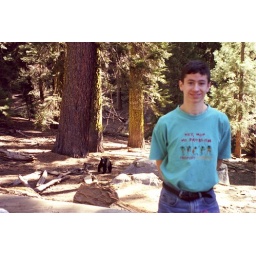
008 - me with bear cub in bground